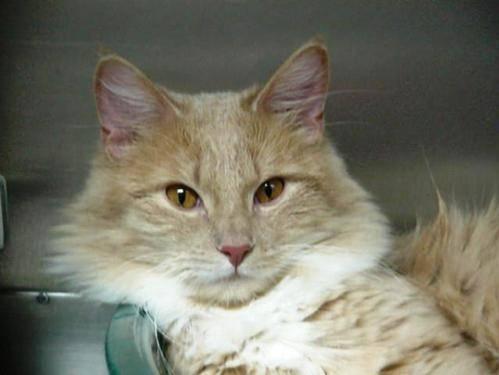
cat